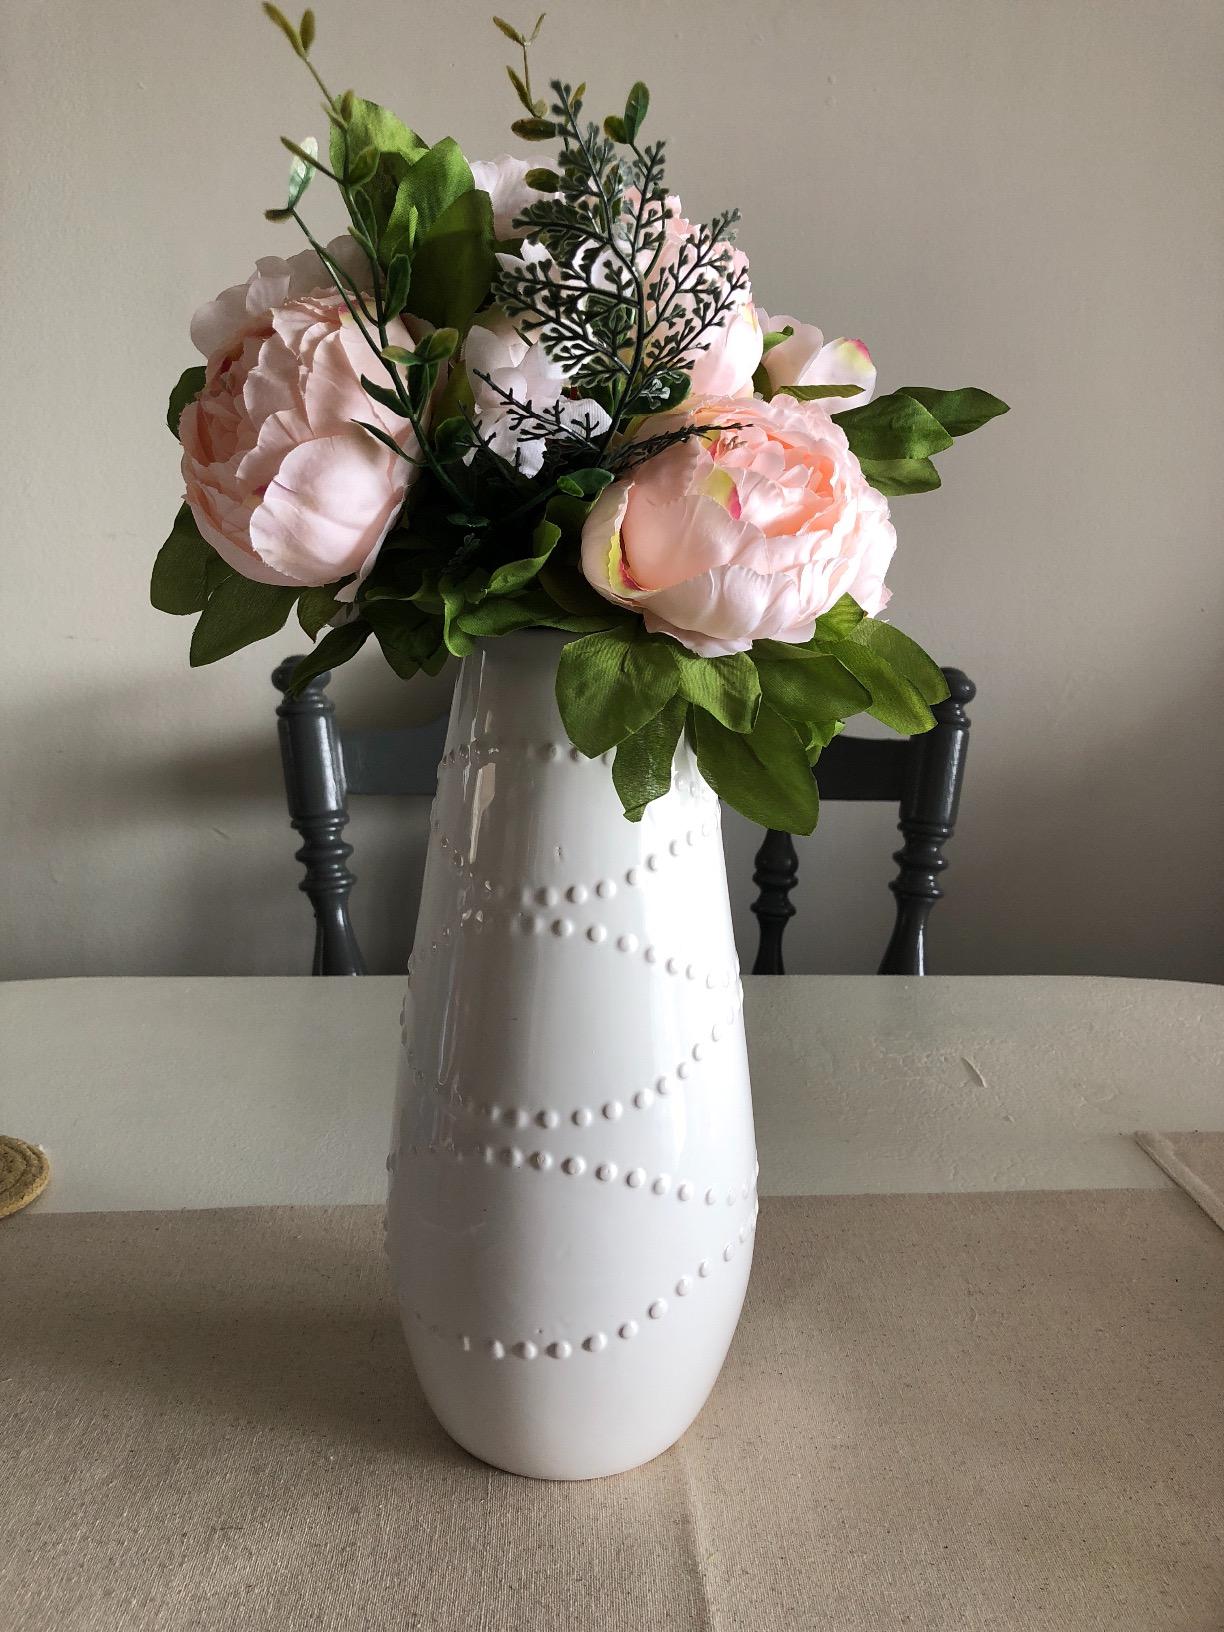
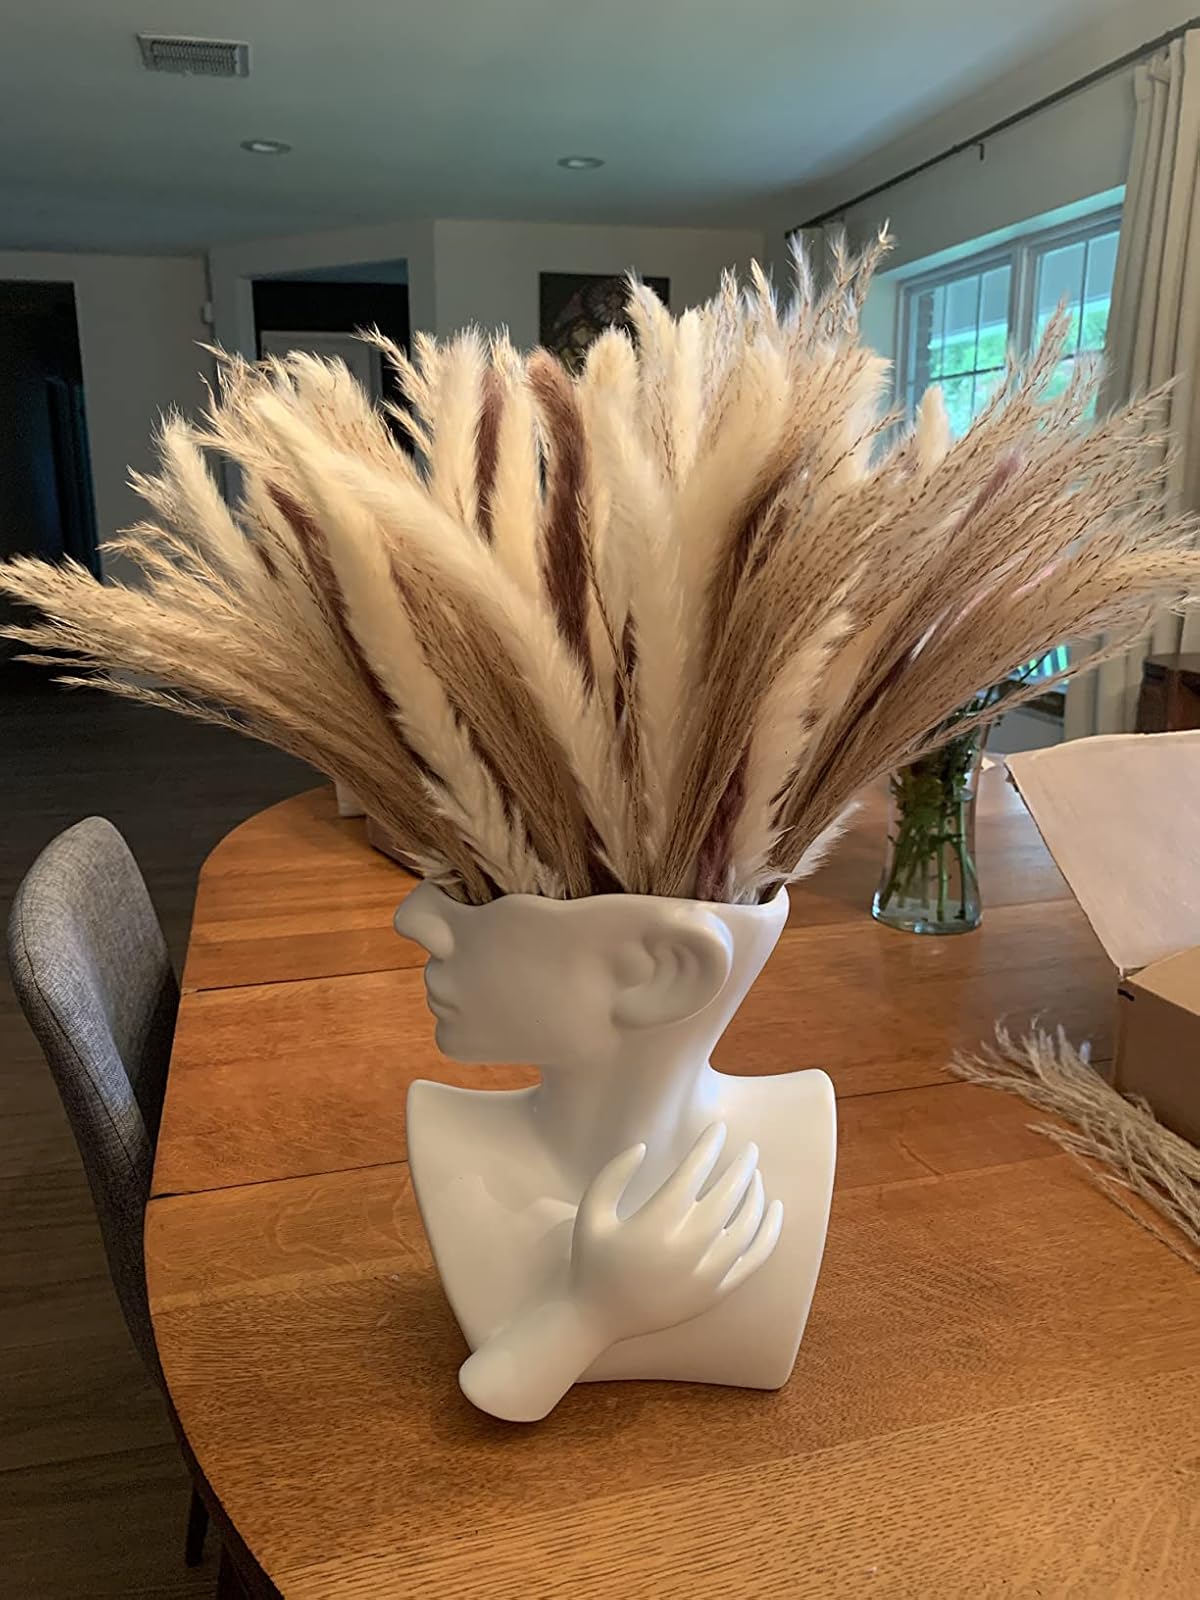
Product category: vase
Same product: no